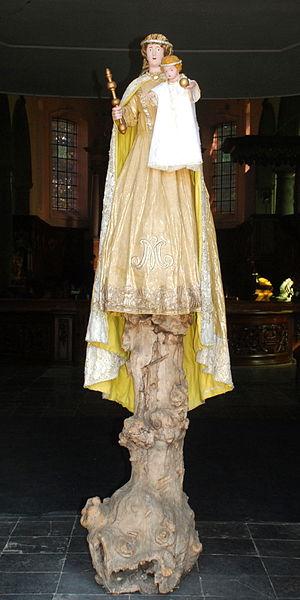
Belgique - Brabant wallon - Court-Saint-Étienne - Église Saint-Étienne - la Vierge en 2012
L'église Saint-Étienne est une église de style classique d'origine romane située sur le territoire de la commune belge de Court-Saint-Étienne, dans la province du Brabant wallon.